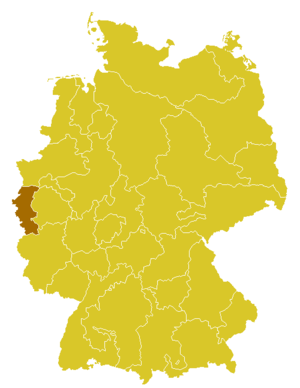
Le diocèse d'Aix-la-Chapelle est une Église particulière de l'Église catholique en Allemagne. Situé à l'extrême ouest de la Rhénanie-du-Nord-Westphalie, son siège est la cathédrale d'Aix-la-Chapelle.